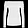
Label: Pullover